Thunder Island (1963 film)

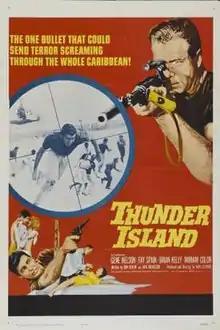
Theatrical release poster

Thunder Island is a 1963 American action film directed by Jack Leewood, written by Don Devlin and Jack Nicholson, and starring Gene Nelson, Fay Spain, Brian Kelly, Míriam Colón, Art Bedard and Antonio Torres Martino.